San Andres National Wildlife Refuge

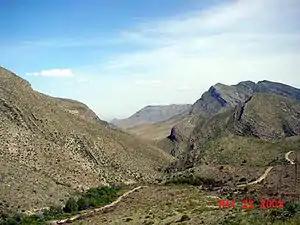
Ash Canyon and its springs create a lush corridor of vegetation amidst the desert of the San Andres mountains.

The San Andres National Wildlife Refuge was created to preserve the desert bighorn sheep which was becoming rare in much of its range. At the time of the creation of the refuge, in 1941, the population of desert bighorn sheep was 33. With protection, this number increased to 140 in 1950 before declining to 70 after a severe drought. Grazing on the refuge was ended in 1952 and the numbers of the herd increased to about 200 in the 1970s. Disease then struck the herd and only one lone female remained alive in 1997. Beginning in 1999, desert bighorns were re-introduced into San Andres from other areas and their numbers slowly increased to about 100 in 2012. San Andres NWR is the largest area of protected land for desert bighorns in New Mexico.